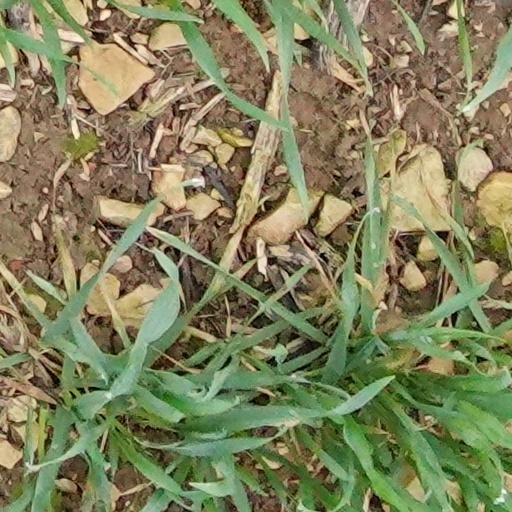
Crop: wheat